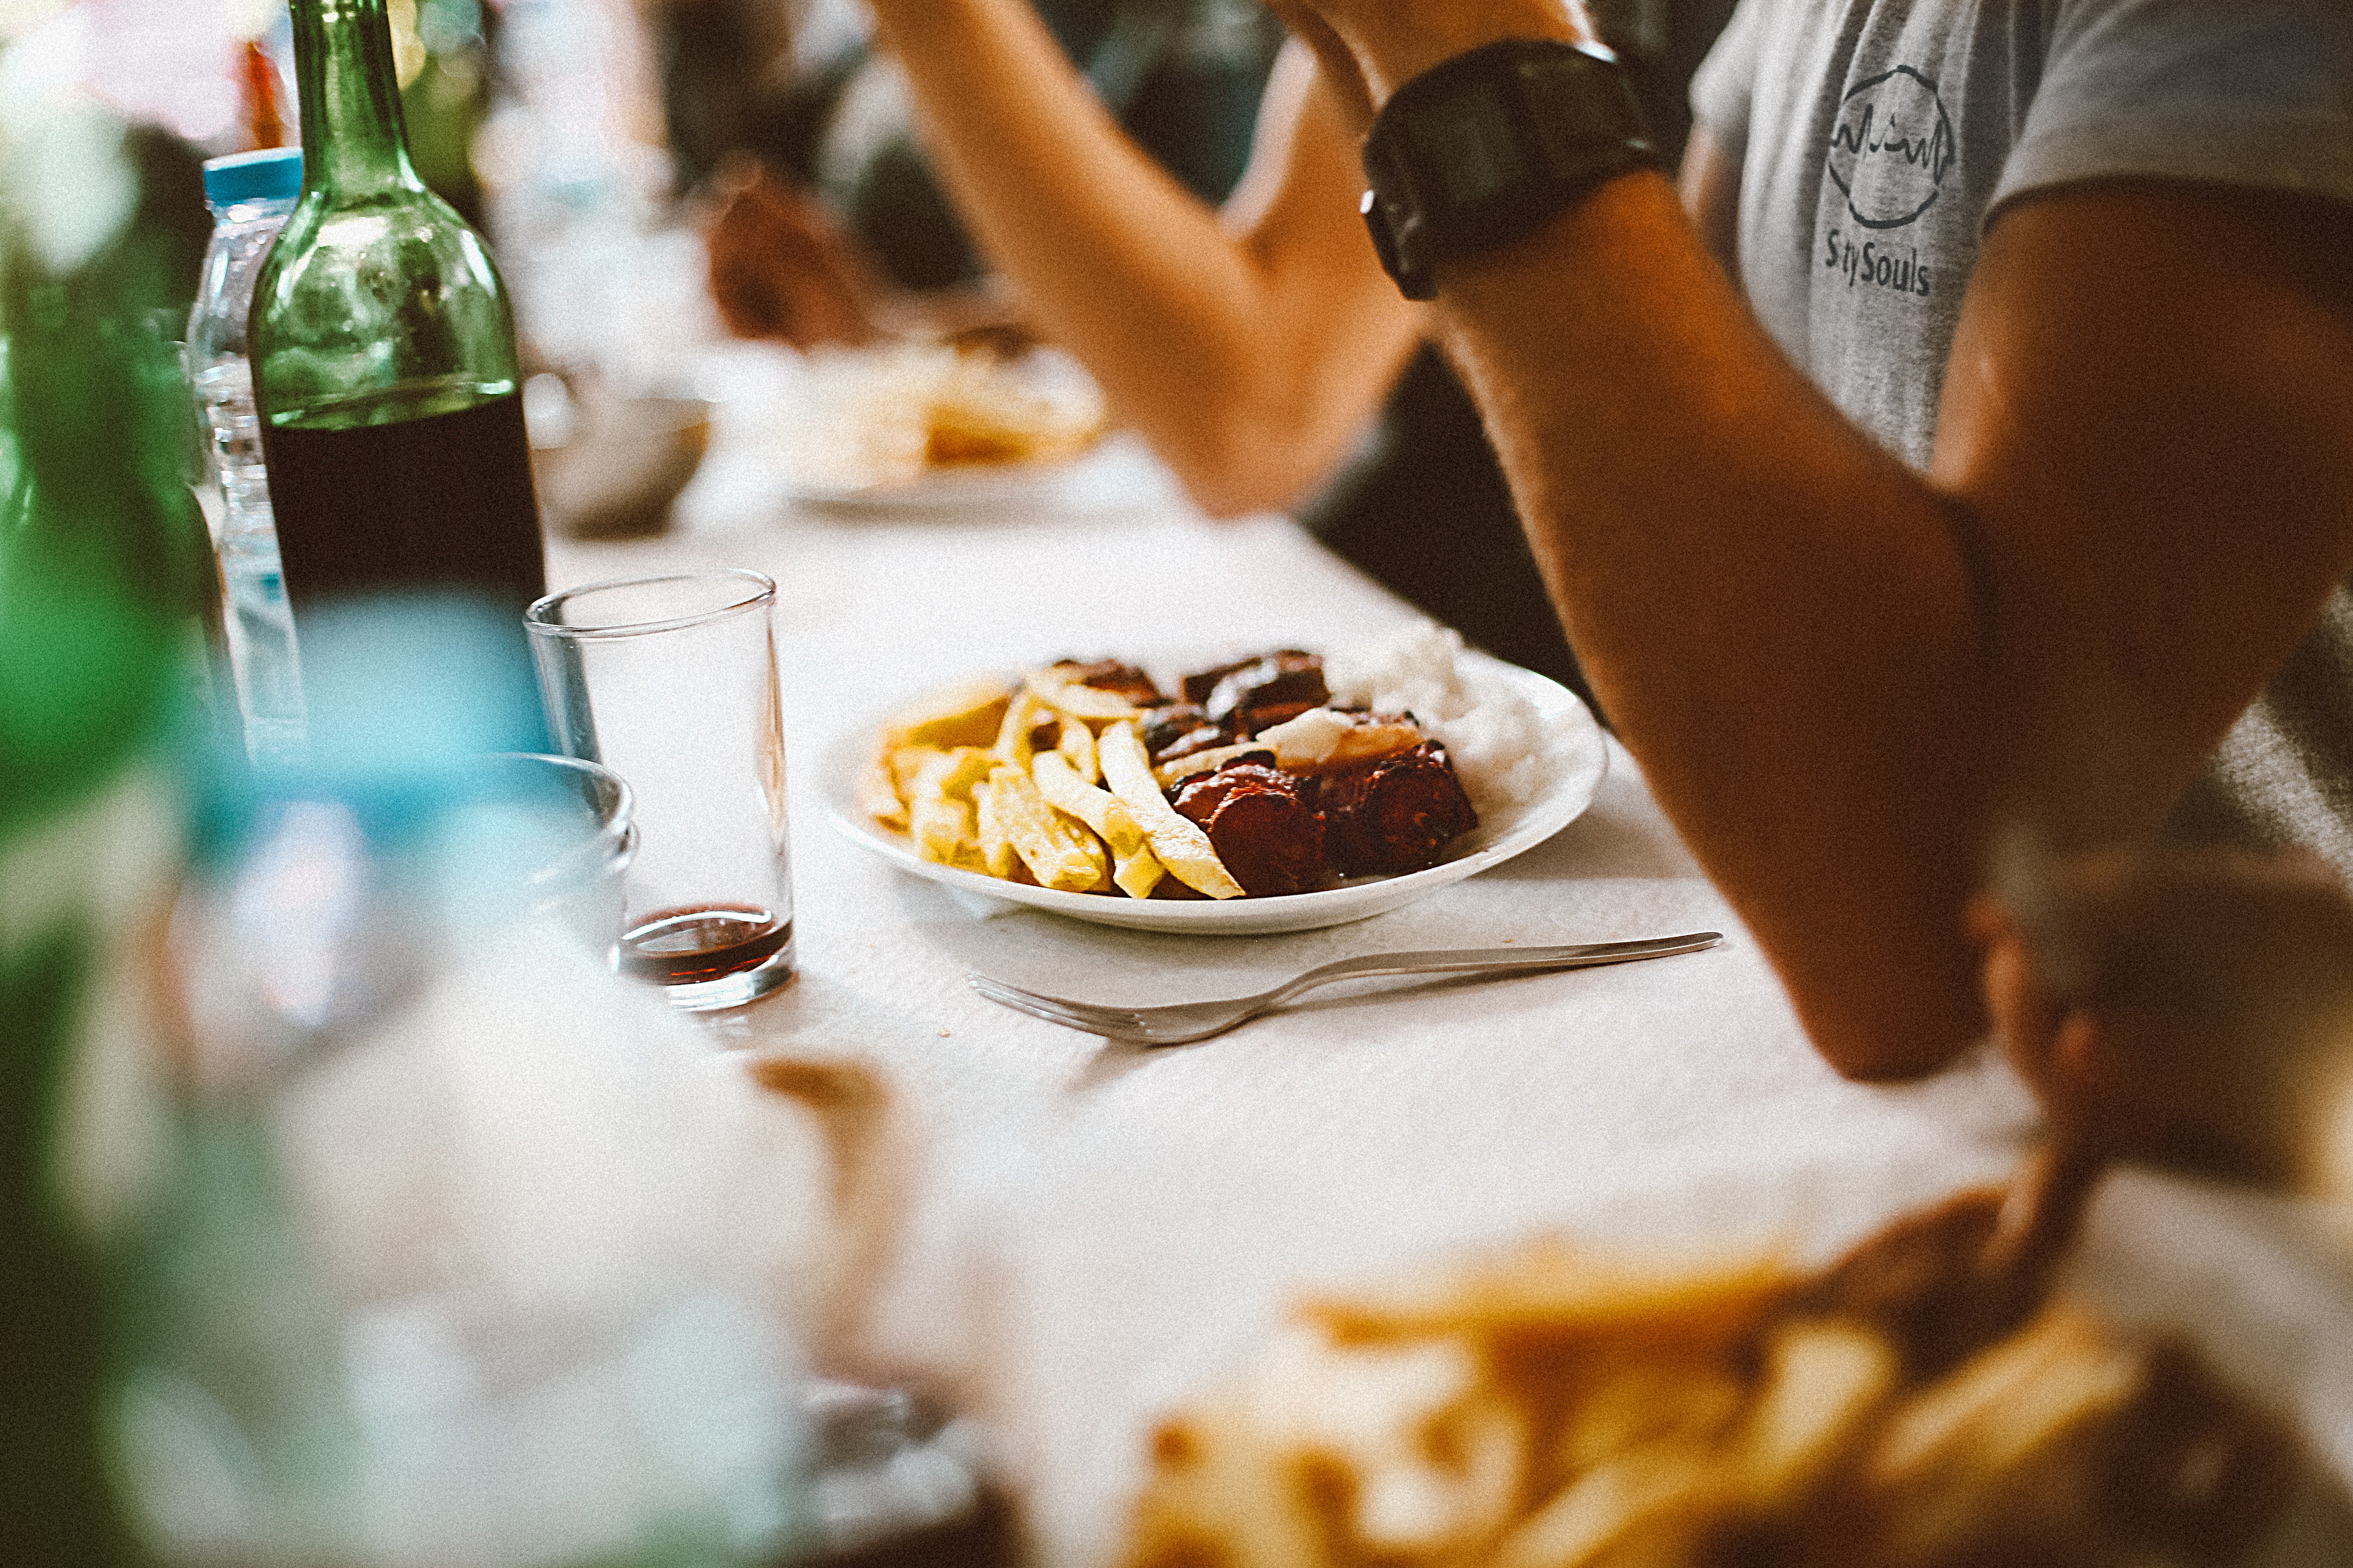
food, meal, brunch, drink, dish, cuisine, appetizer, breakfast, junk food, lunch, supper, distilled beverage, liqueur, alcohol